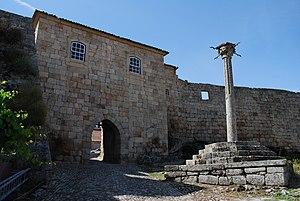
Le pilori de Penamacor se trouve dans la freguesia de Penamacor, du concelho du même nom, dans le district de Castelo Branco, au Portugal.
Cette liste non exhaustive recense les piloris encore visibles au Portugal.
Un pilori est un poteau ou un dispositif auquel un condamné est attaché temporairement pour être vu du public qui, impressionné, est censé s'efforcer de ne pas se retrouver un jour en pareille situation.